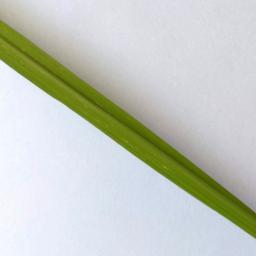
Label: Rice___Healthy